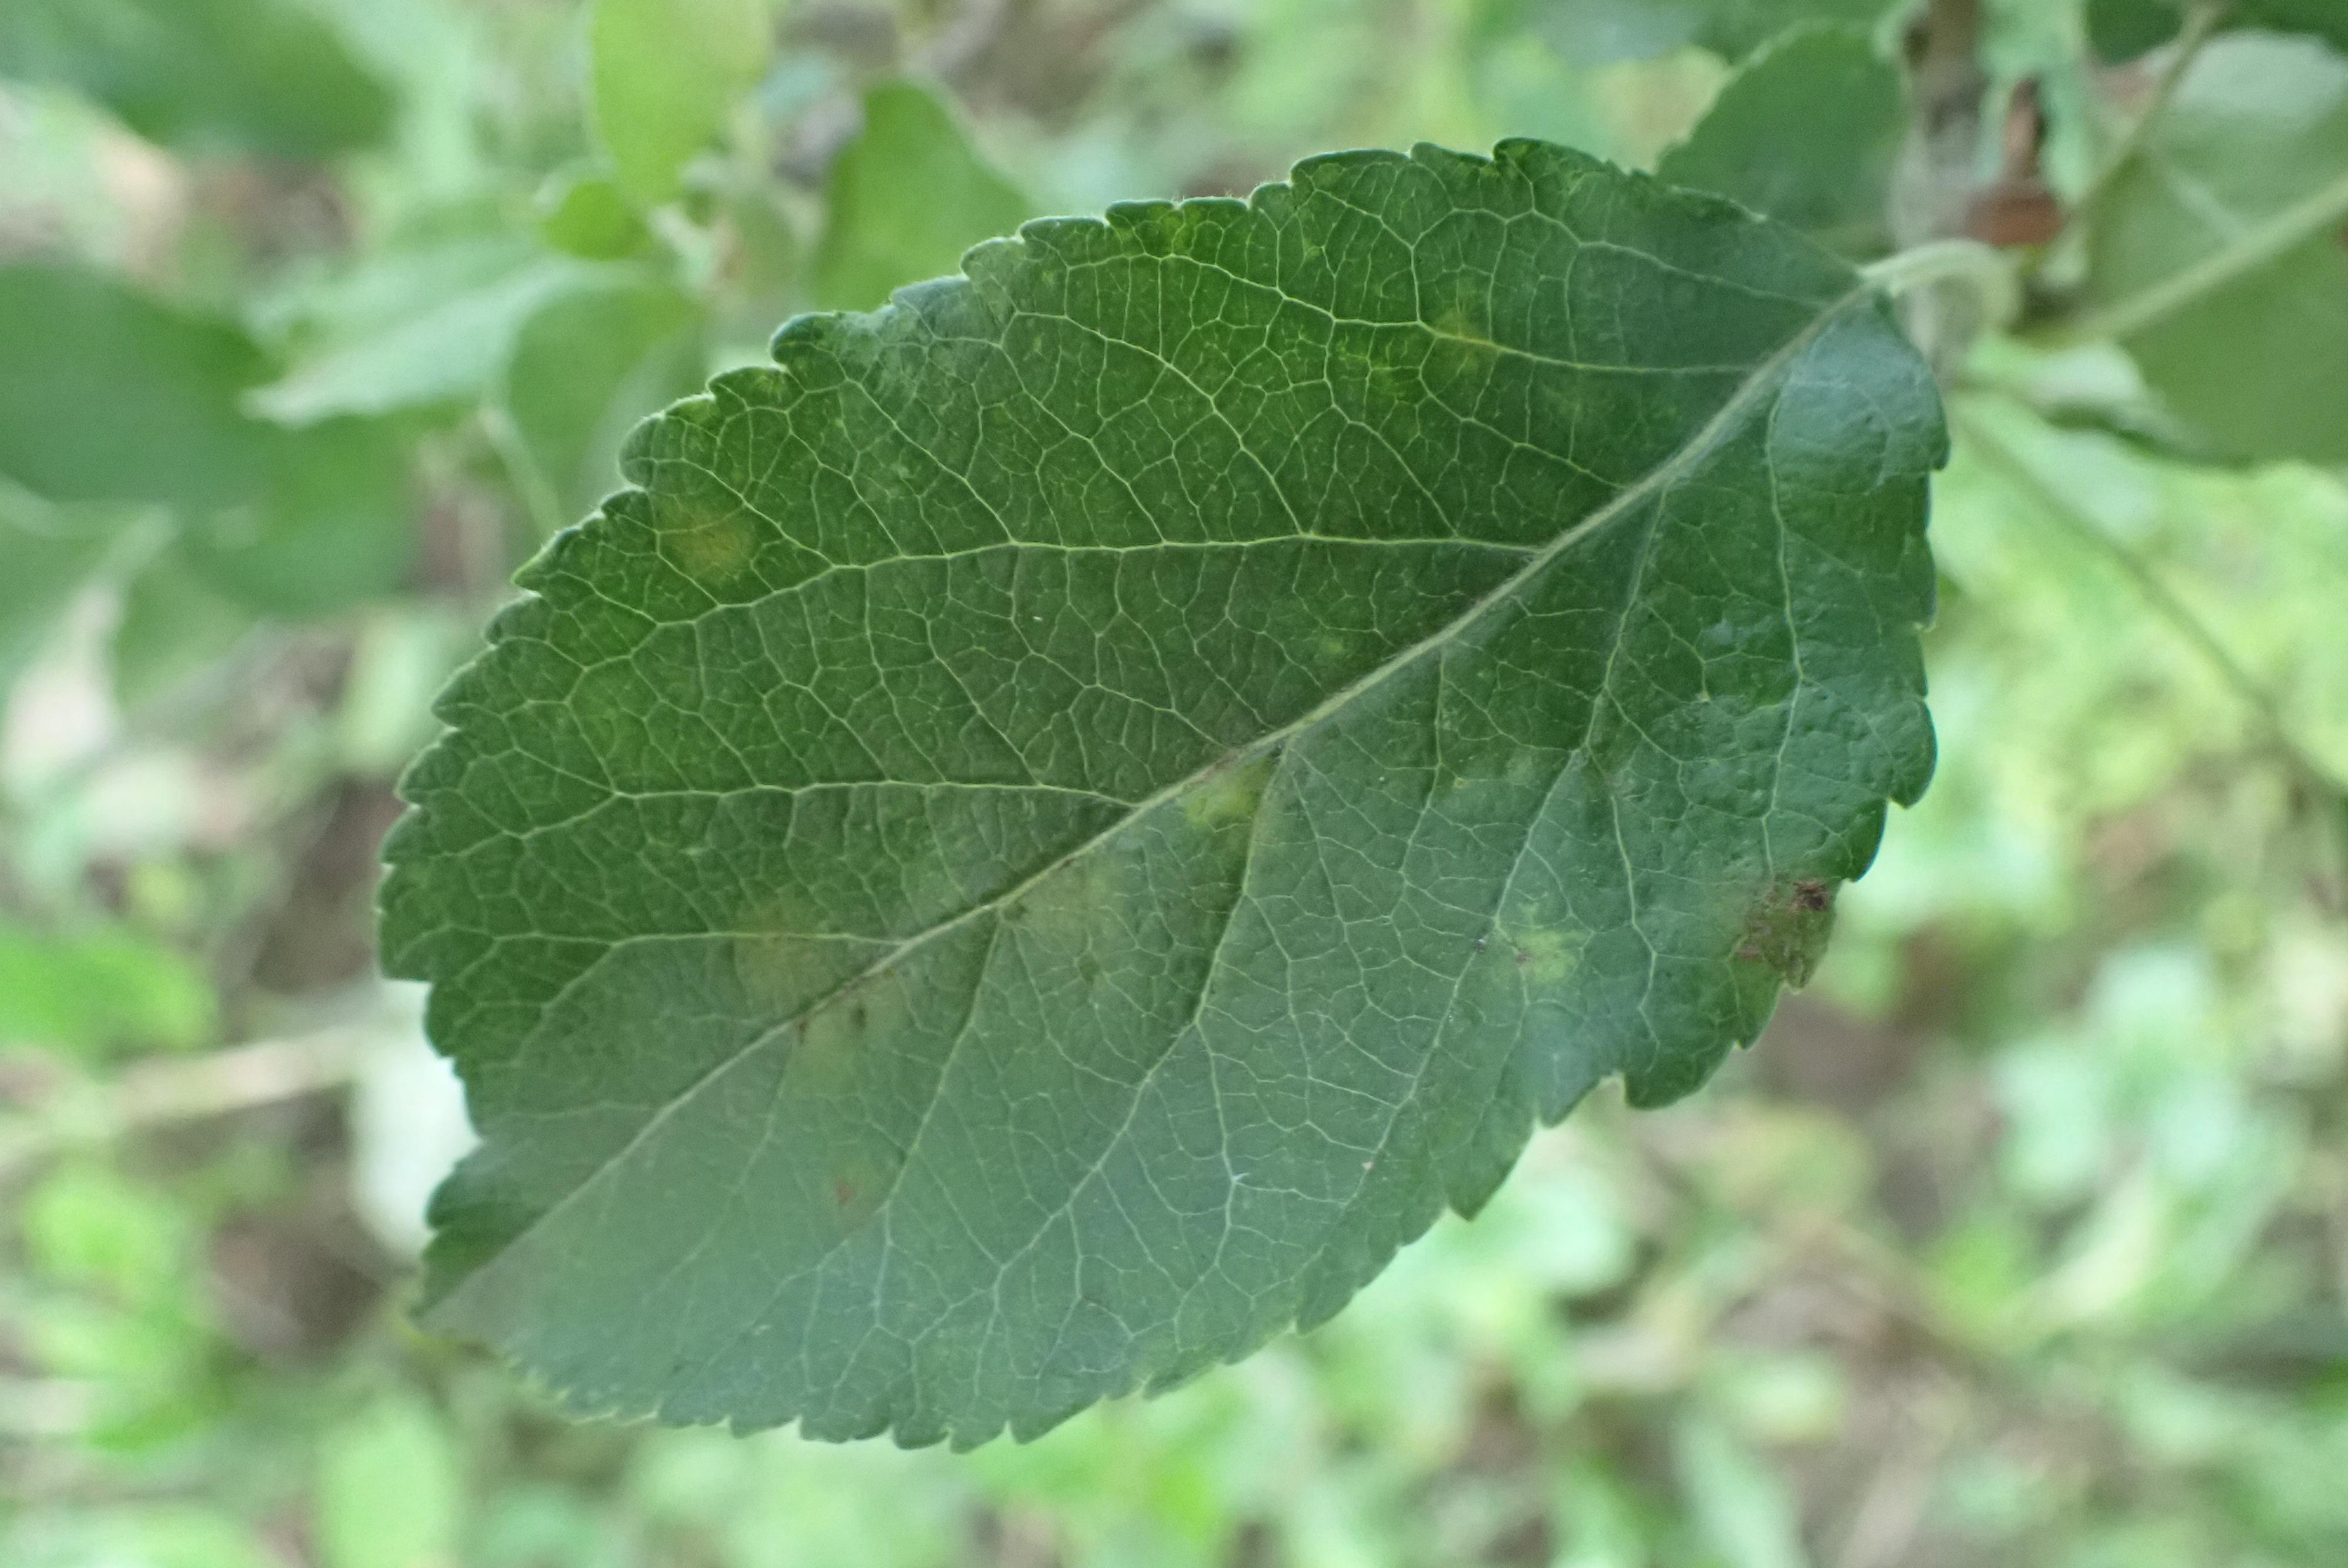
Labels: scab